Dylan Brady

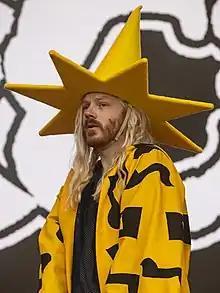
Brady at Rock am Ring, 2022

Dylan Marshall Brady (born 1993 or 1994) is an American music producer, singer, and songwriter, best known for being one half of experimental electronic music duo 100 gecs, alongside Laura Les. He also owns and operates the record label Dog Show Records.